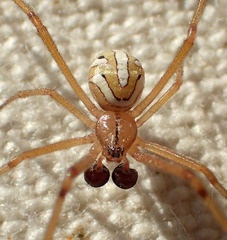
Species: Lactrodectus_hesperus